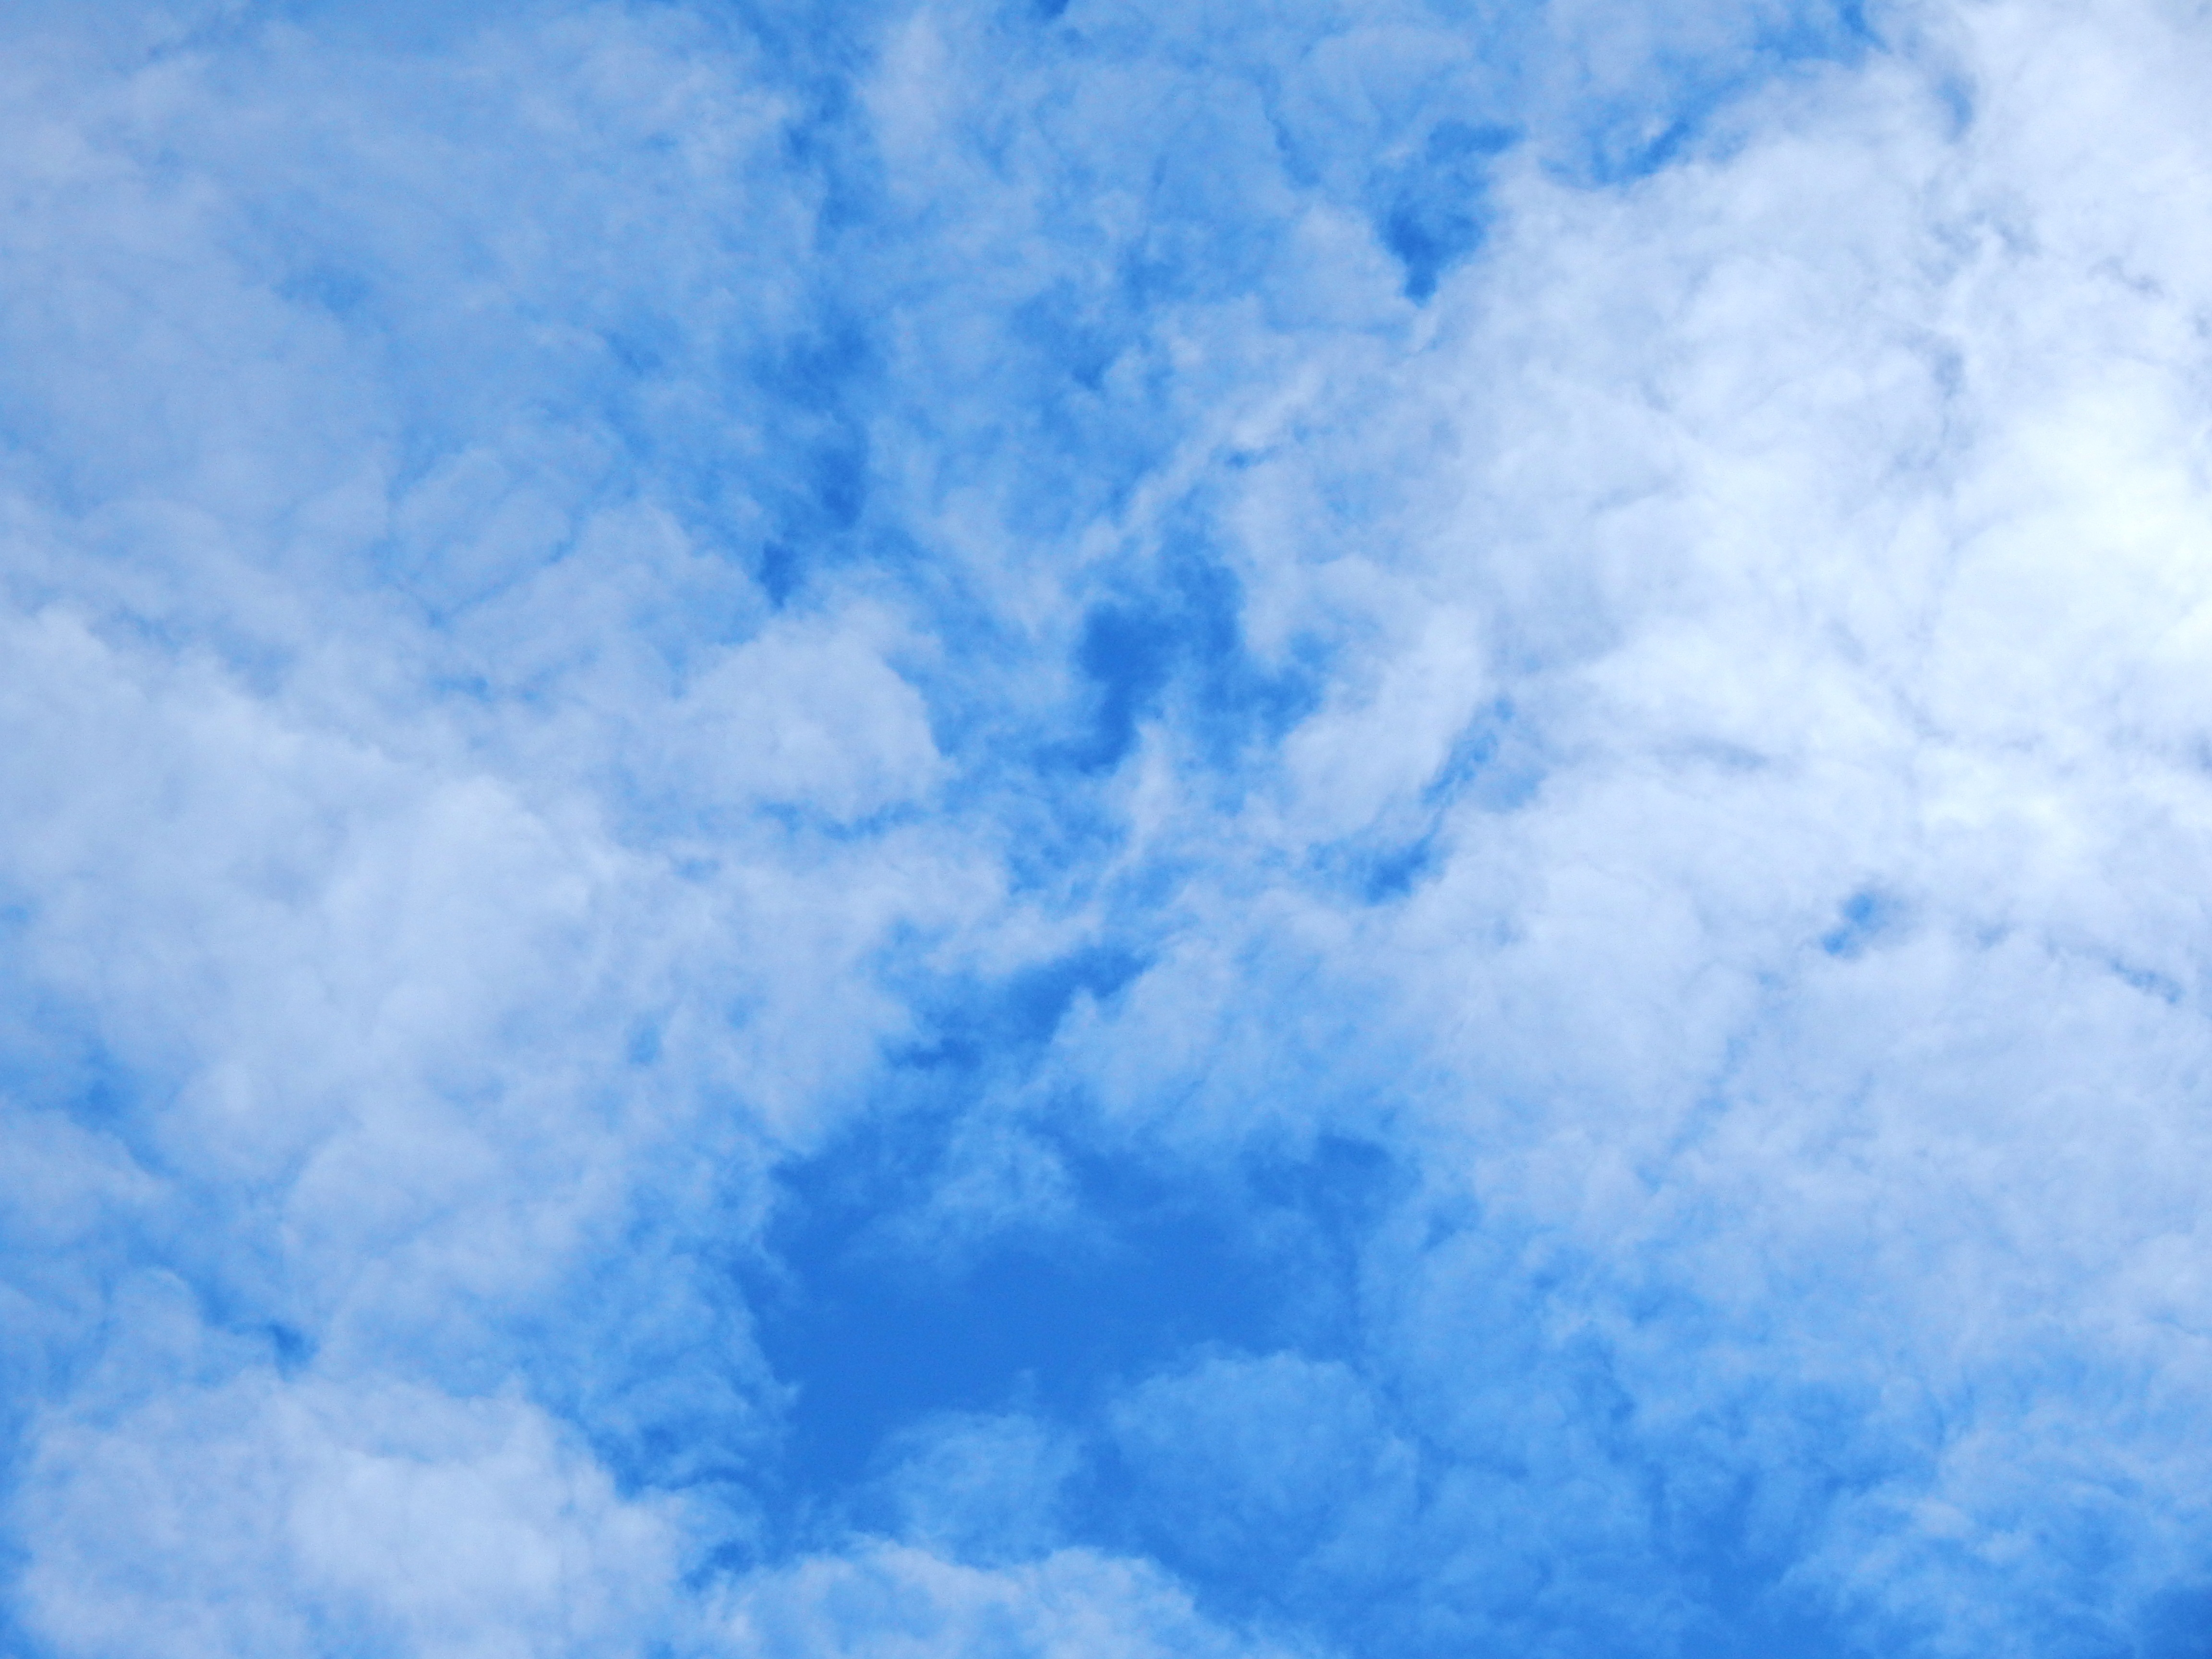
nature, cloud, sky, white, sunlight, air, texture, rain, wind, atmosphere, fly, summer, daytime, pattern, spring, high, fluffy, heaven, flight, natural, weather, cumulus, calm, blue, float, altitude, cloudscape, climate, cirrus, day, nimbus, phenomenon, meteorological phenomenon, atmosphere of earth, computer wallpaper, fracto